Stenopterus rufus

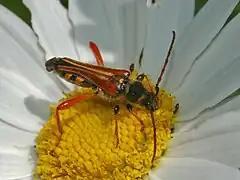
Feeding on pollen

"Stenopterus rufus" can reach a length of . The body has a velvet-like hair. Elytra are very narrow. Antennae are about as long as the body and clearly segmented. The head and pronotum are black colored and the abdomen has a black background color horizontally crossed by yellow stripes. The first two segments of their antennae are black, the color of the following ones is variable but generally yellow with items III to V black at the apex, but sometimes items III to XI are entirely yellow or entirely black. Elytra are red with black base and apex. The legs are mainly red.